Sküljagger: Revolt of the Westicans

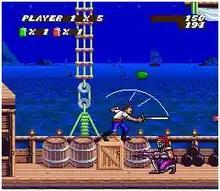
The player is about to confront one of the minor enemies in the game; an armored soldier with a rifle.

The video game includes a storybook-style, 80-page instruction manual that provides clues about secrets and hidden areas in the game.